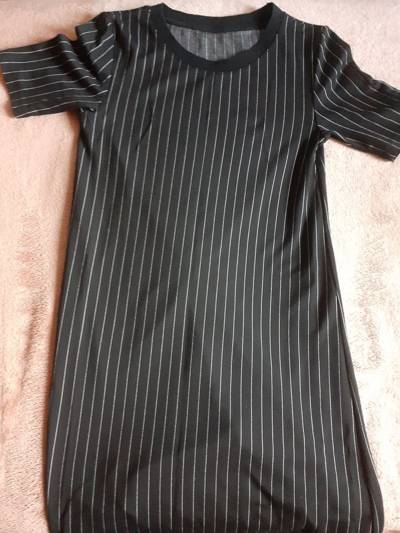
Waste category: clothes